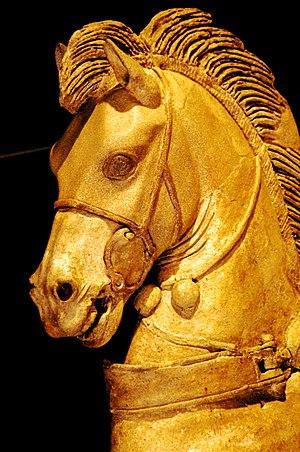
Les chevaux ailés de Tarquinia sont un groupe sculpté d'art étrusque, réalisé en terracotta et en haut-relief, conservé au Musée archéologique national de Tarquinia. Il provient du fronton du temple de l'Ara della Regina, du IVᵉ ou IIIᵉ siècle av. J.-C., situé sur la colline de Civita, partie de l'ancienne acropole étrusque de Tarquinia.